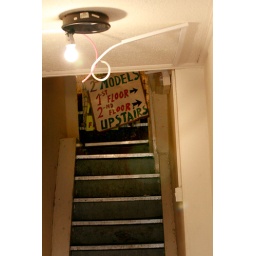
Ricket, decrepit soho doorway. The red light &amp;quot;Model&amp;quot; signs still light up in the windows abov the expensive shops and restaurants.